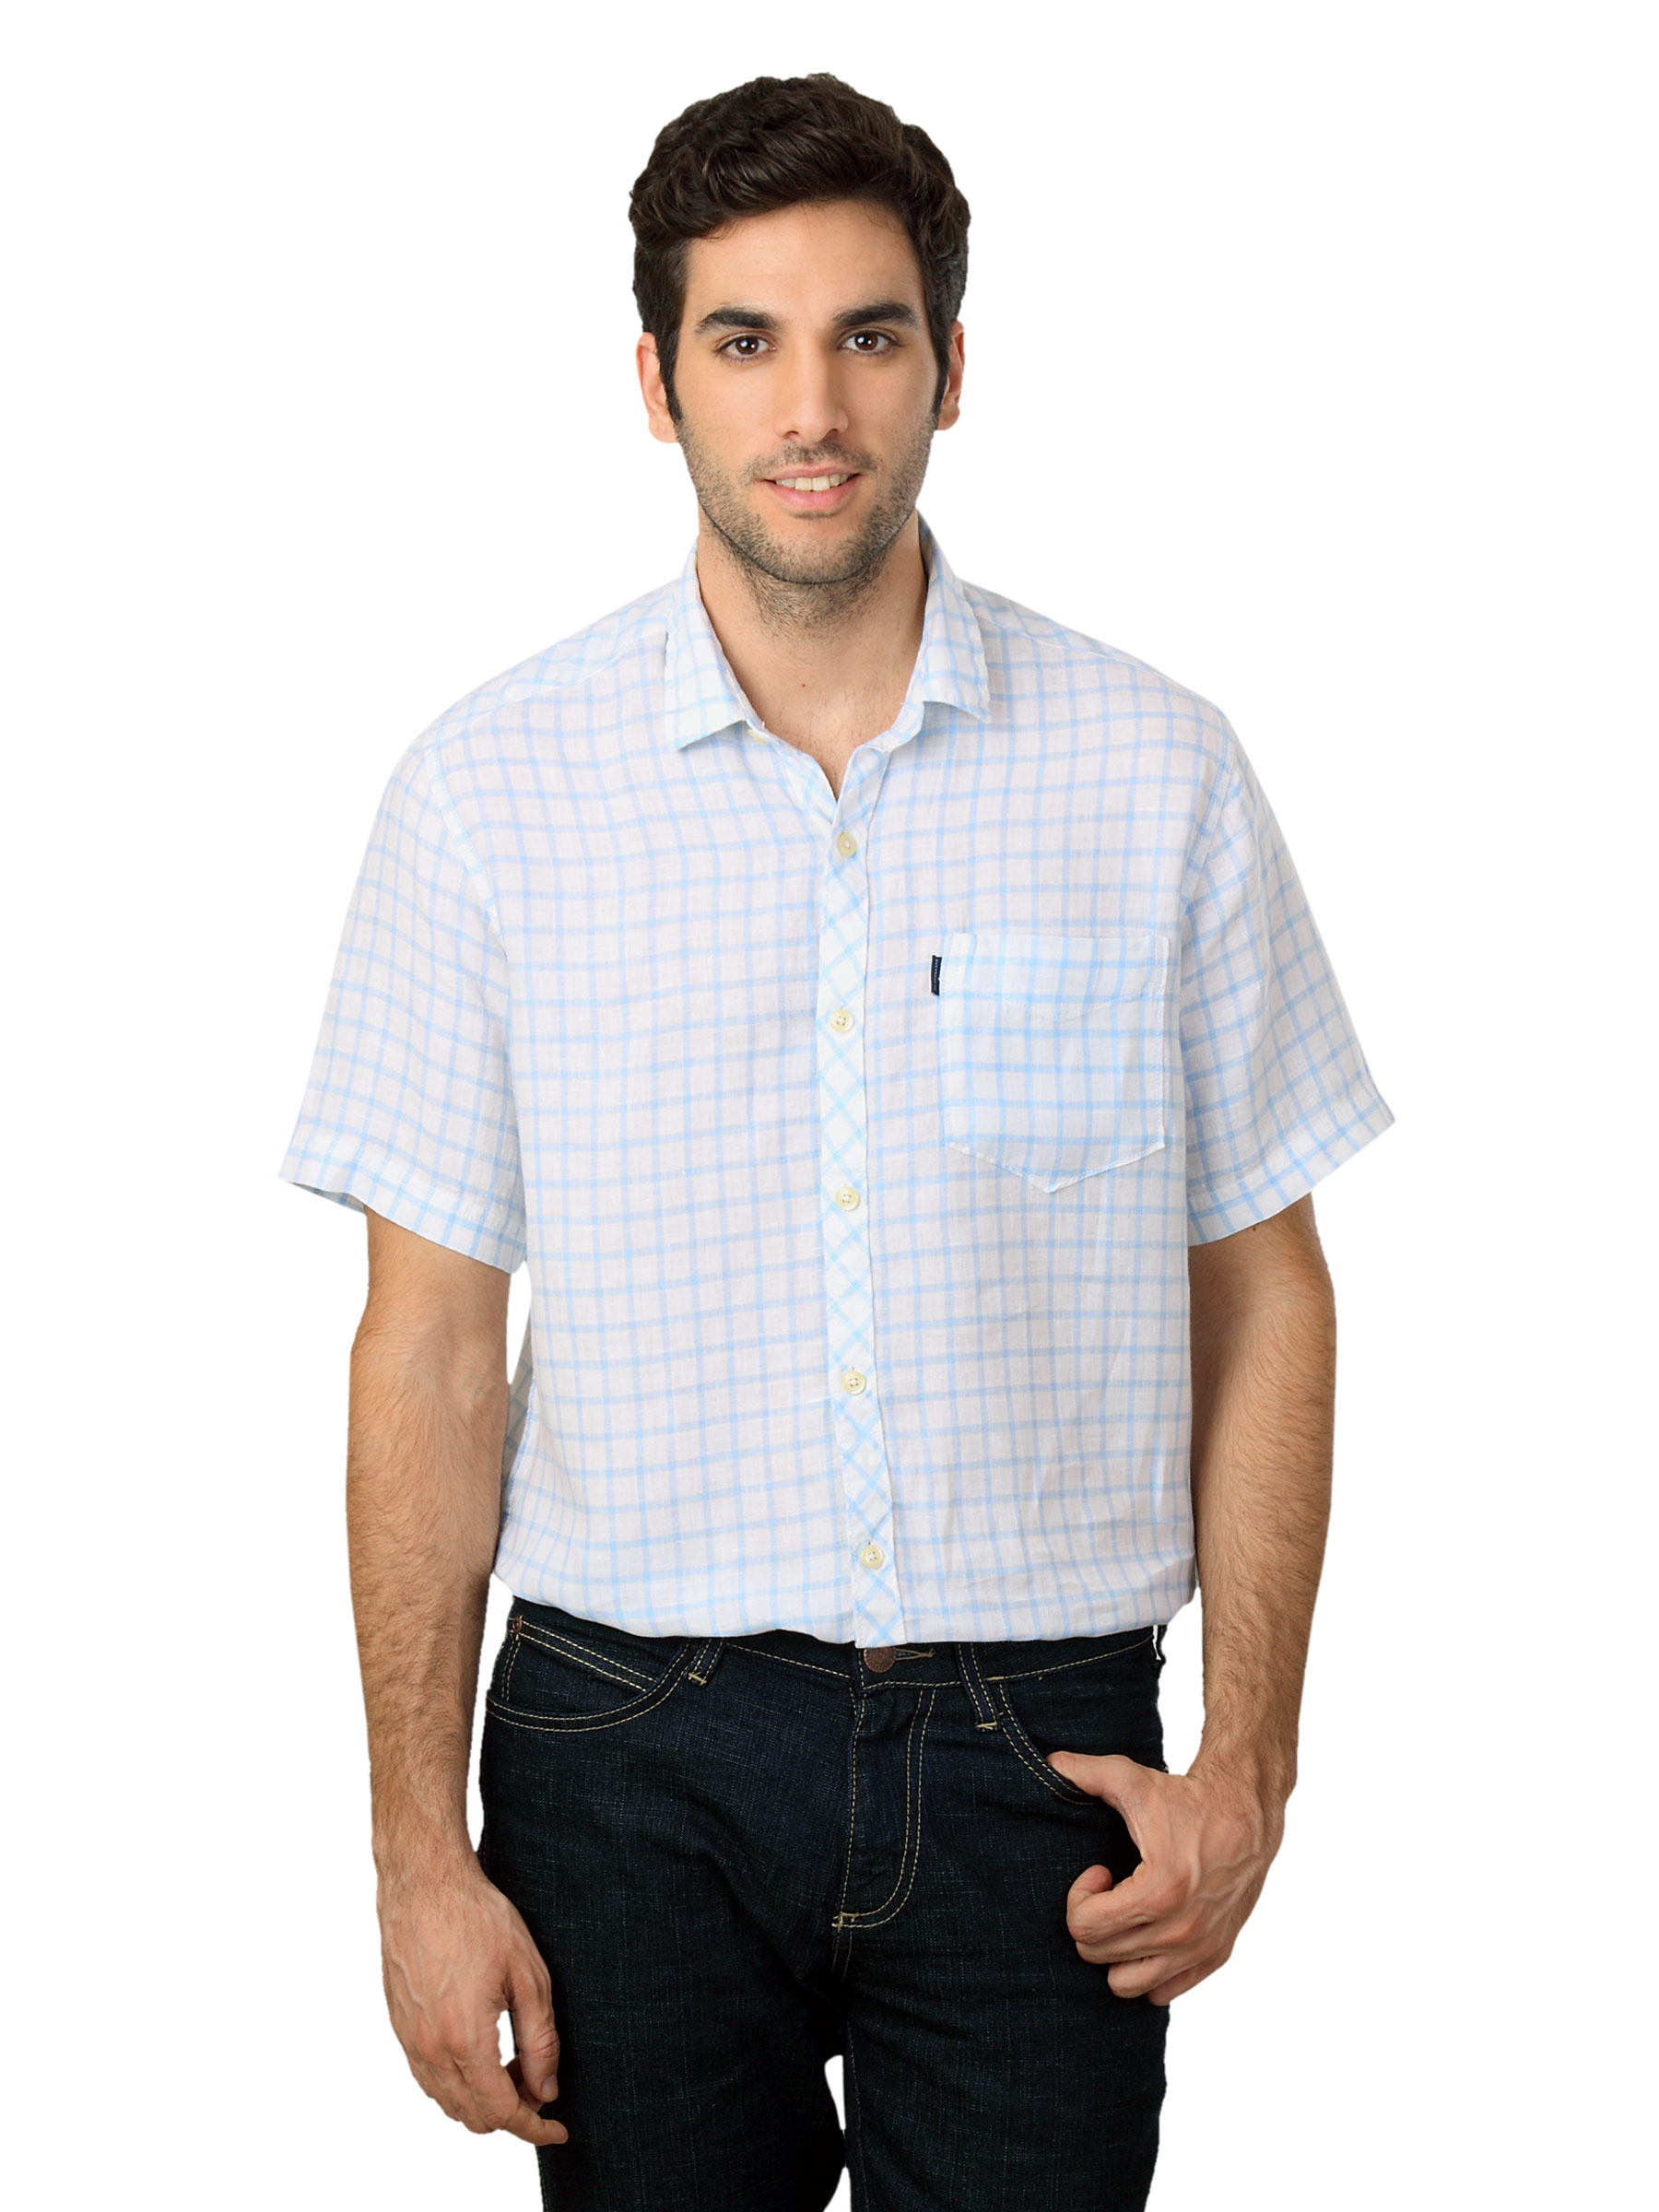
Scullers Men White & Blue Check Shirt
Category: Apparel / Topwear / Shirts
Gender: Men
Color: White
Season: Summer 2012
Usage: Casual